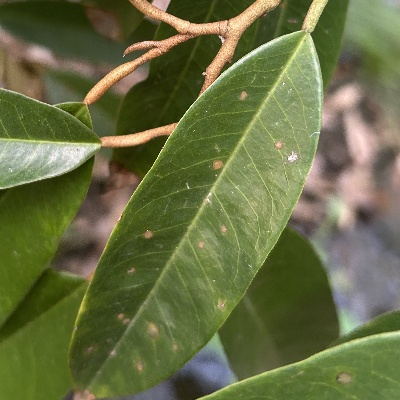
Label: Leaf_Algal